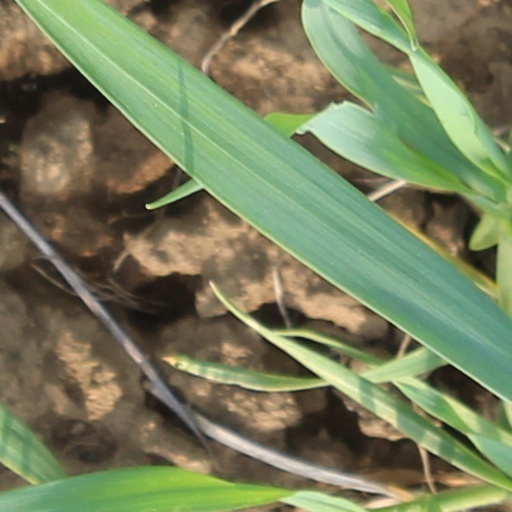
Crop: wheat